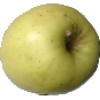
Label: Apple Golden 2